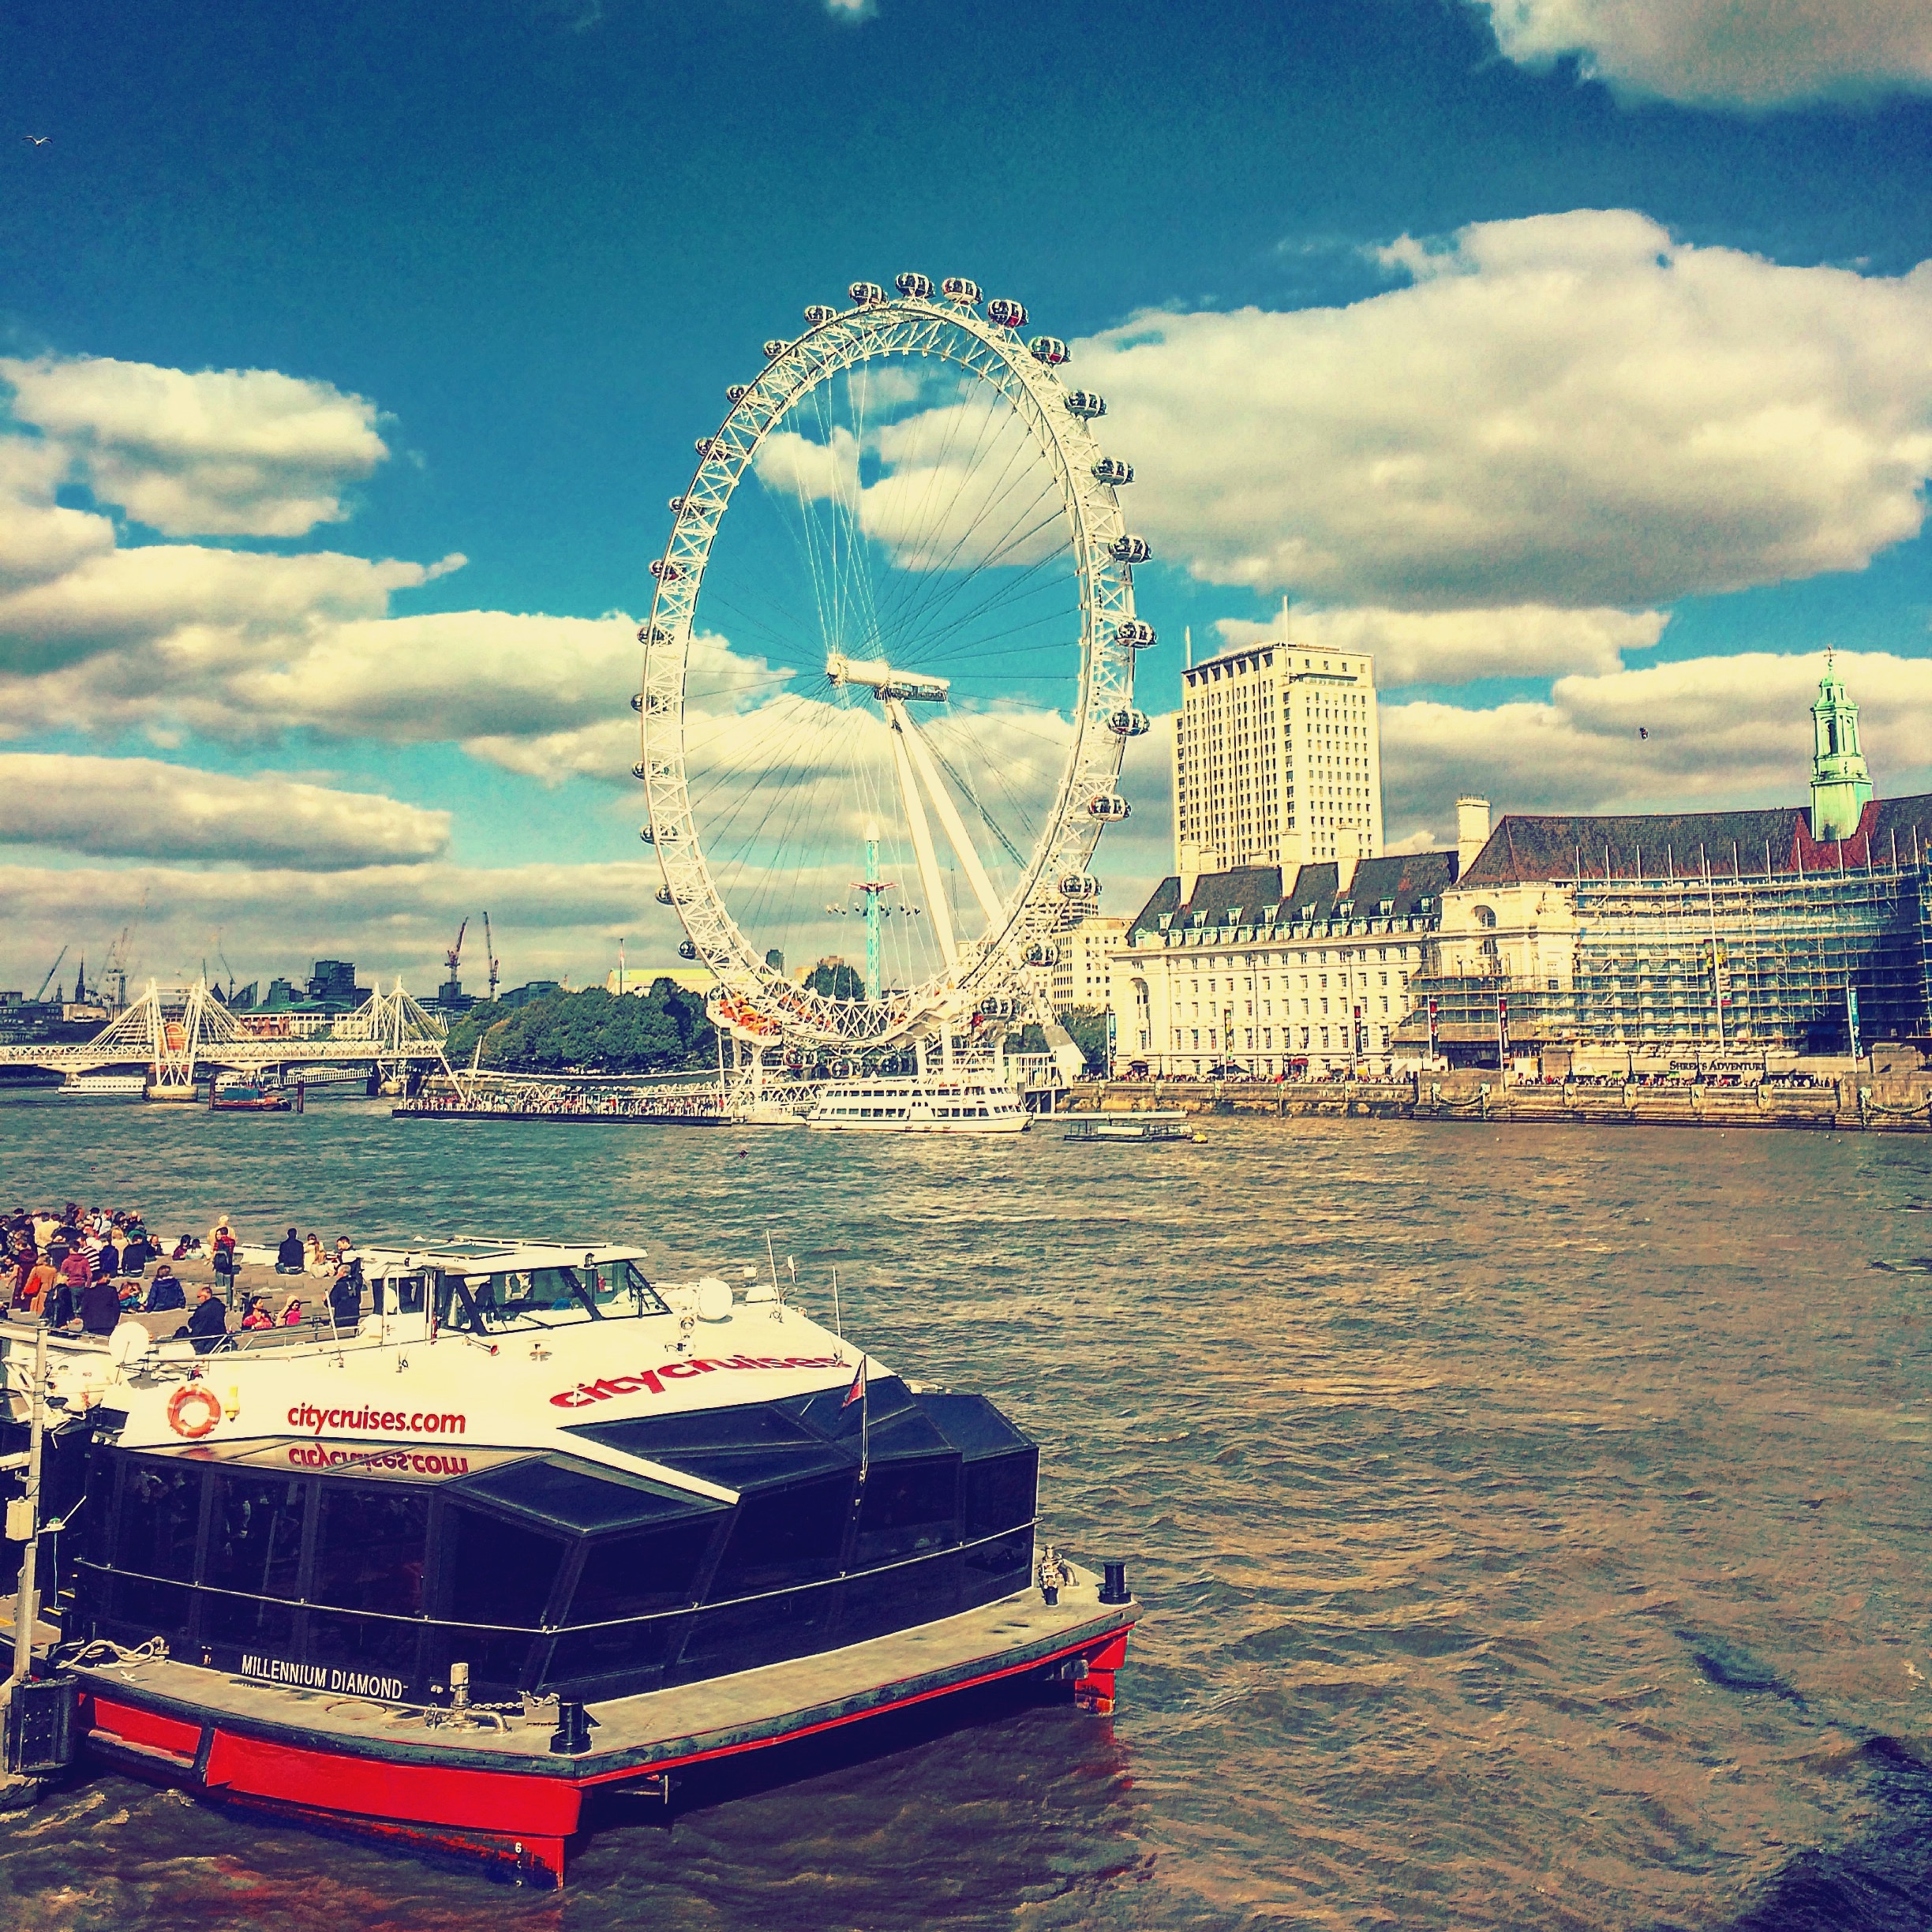
sea, skyline, cityscape, dusk, vehicle, ferris wheel, landmark, harbor